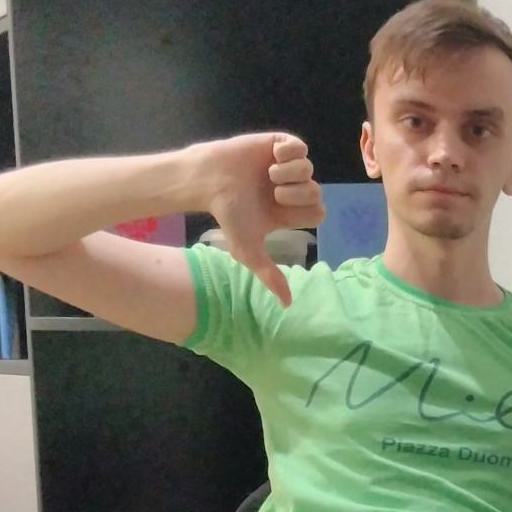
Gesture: dislike